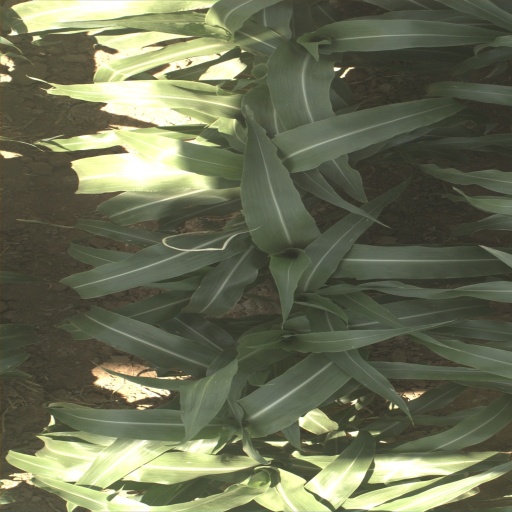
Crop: sorghum